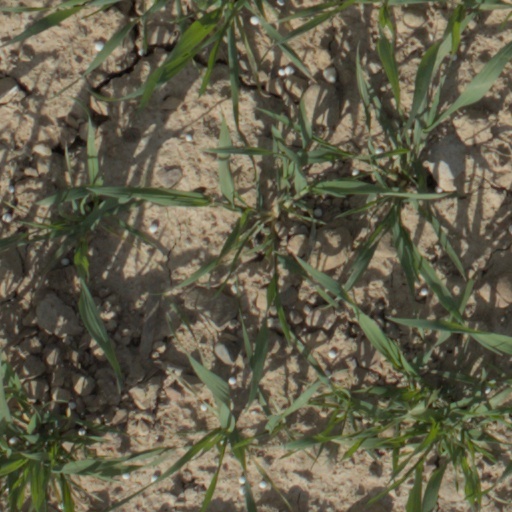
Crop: wheat